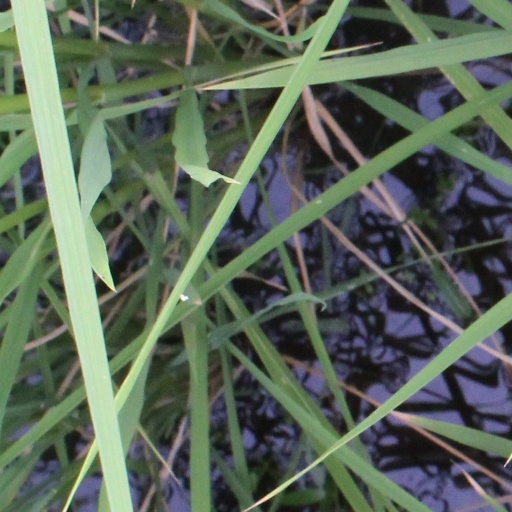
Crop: rice